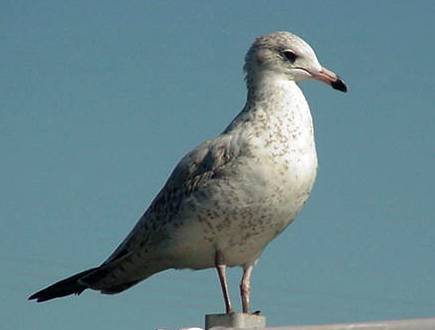
the bird is white and grey speckled with a beak that has a black point.
this bird has a white belly and breast with gray speckles, and a long bill.
this is a white bird with grey spots and an orange beak.
this bird has a long neck, a bill with a black tip, and a white crown
this medium sized bird has a white belly and breast with brown patches, a light tan bill with a black tip, and grey wings.
this bird has wings that are black and has a white belly
this bird is white with black and has a long, pointy beak.
this large bird has a gray and white speckled belly, chest and crown with a large beak and small head compared to size of body.
this bird is white with grey and has a long, pointy beak.
this bird has a pink and black tipped beak, followed by brown spots on its all over its white body.
Species: Heermann Gull